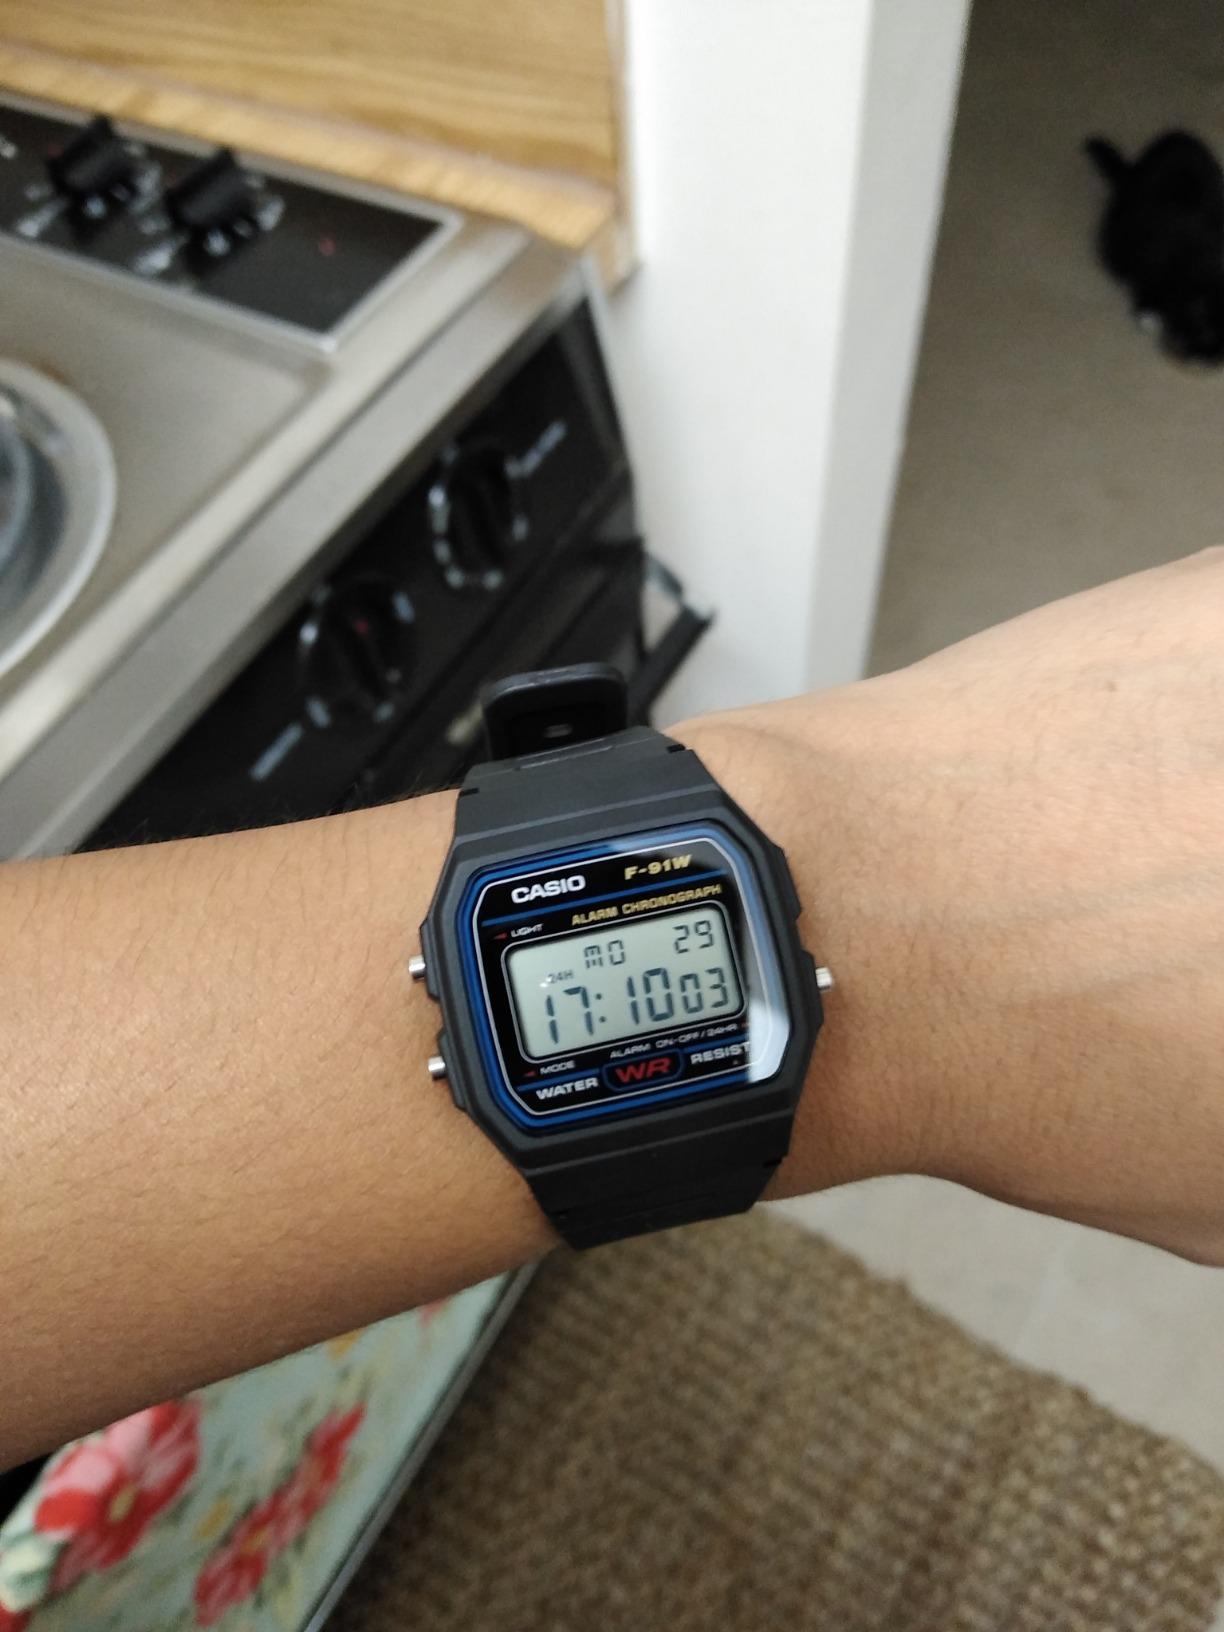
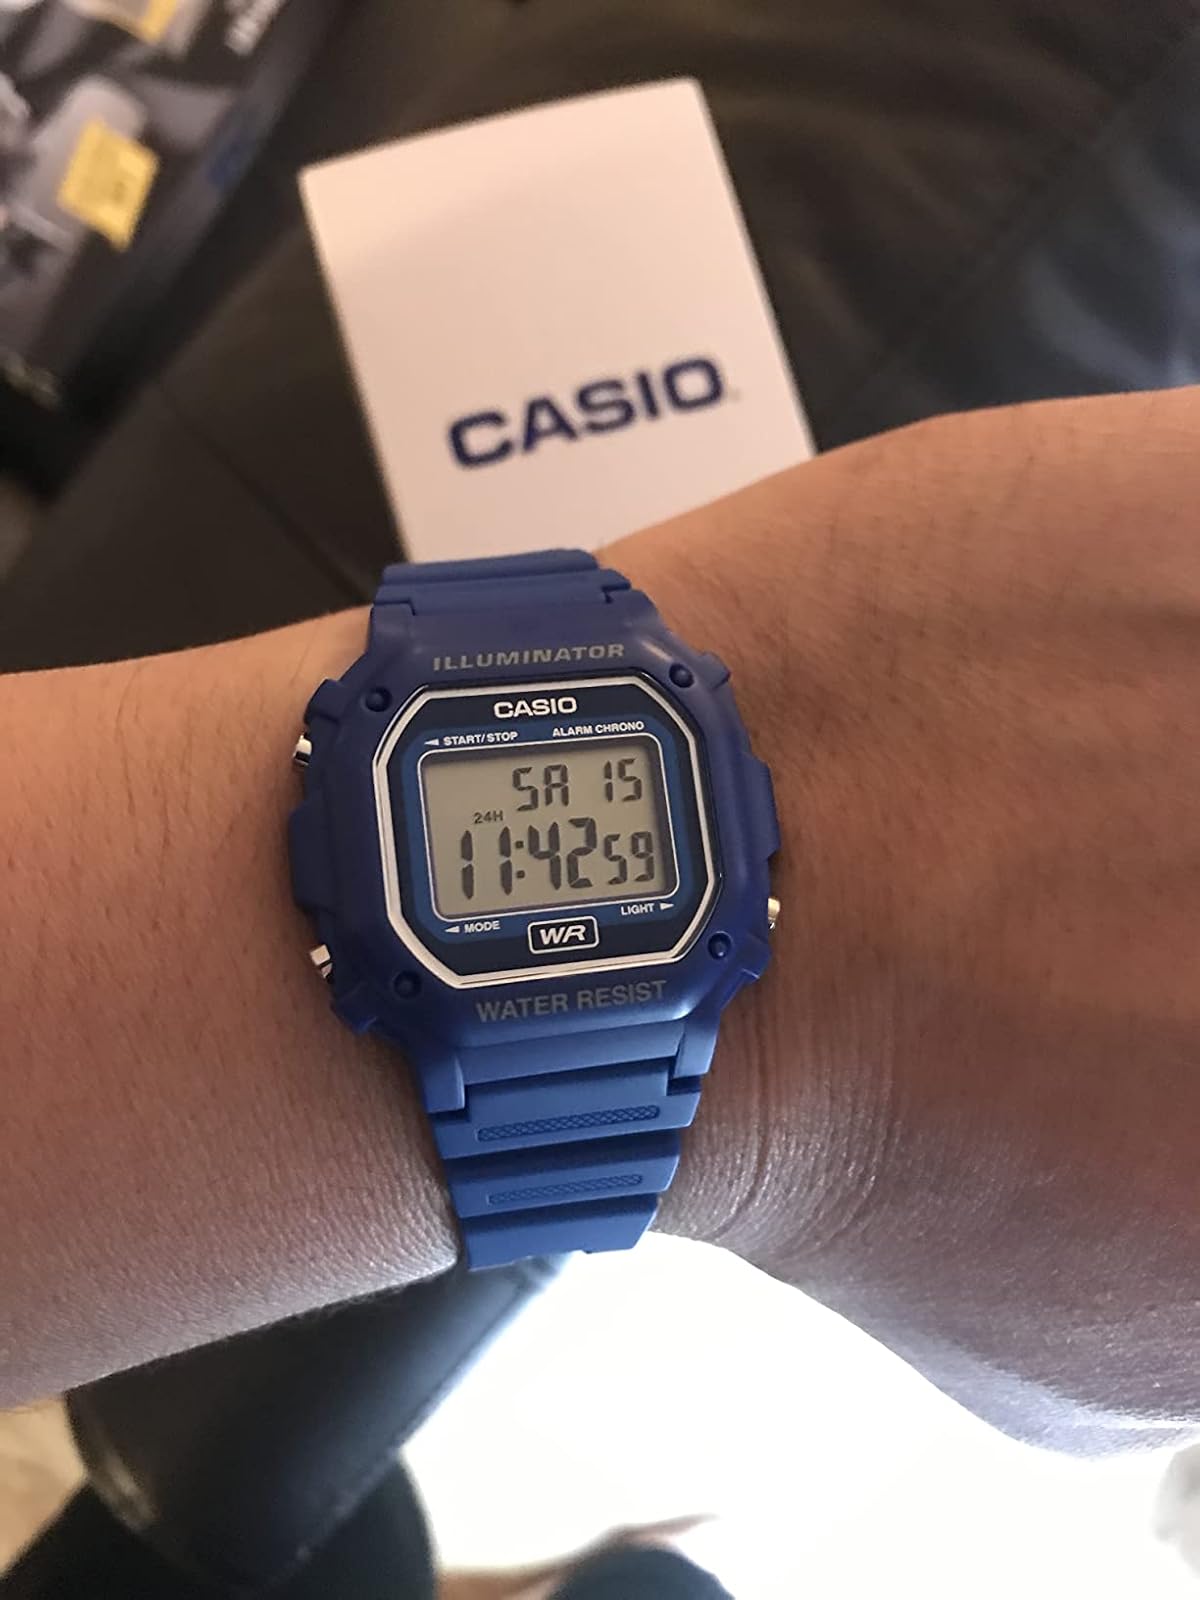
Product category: accessories_watch
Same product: no